Women in punk rock

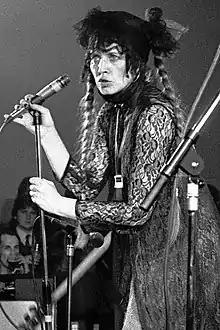
Lene Lovich, 1979

Poison Ivy (born Kristy Marlana Wallace in 1953) is known for her work as a guitarist and songwriter who co-founded the American punk-rockabilly band the Cramps. Also known as Poison Ivy Rorschach, she also provided vocals, arranged songs and produced many of the band's records. She met Lux Interior (born Erick Lee Purkhiser) at Sacramento State College in 1972, who became the singer for the Cramps, whose work gained a cult following as well as some commercial success in Europe.